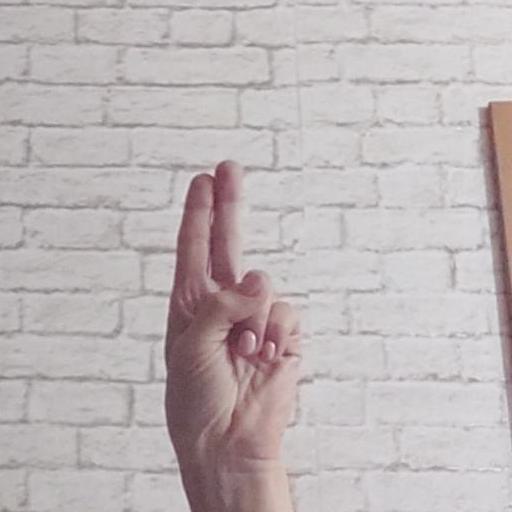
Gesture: two_up